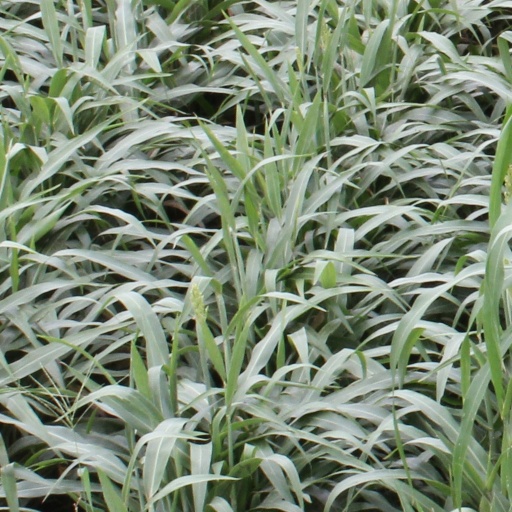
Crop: sorghum